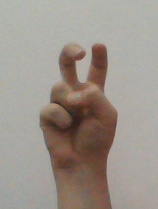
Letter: toot